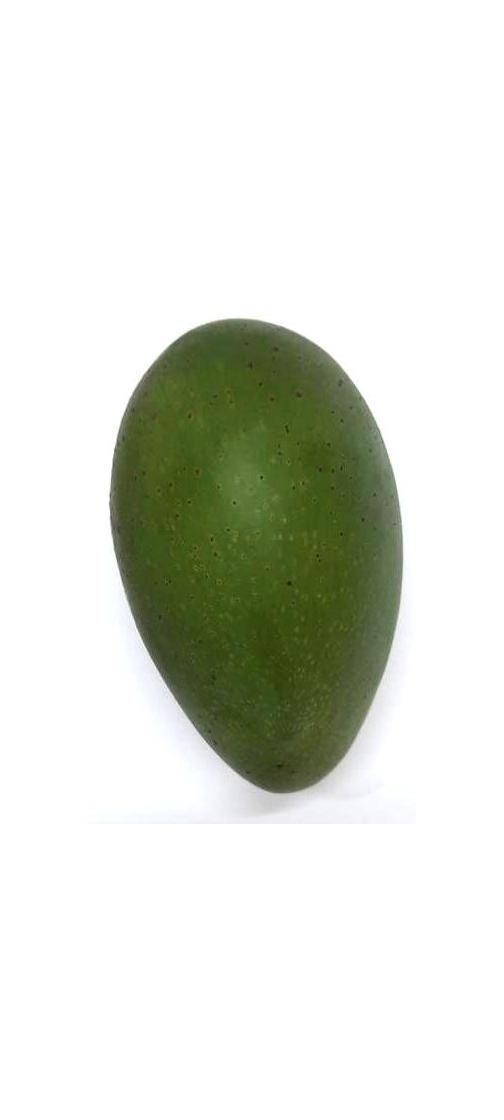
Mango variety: Ashshina Zhinuk